Nabataean Kingdom

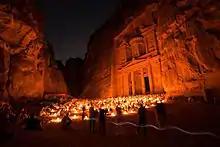
Al-Khazneh was carved into rock by the Nabataeans in their capital, Petra.

Antigonus' second attack was with an army of 4,000 infantry and 4,000 cavalry led by Antigonus' son Demetrius "the Besieger". The Nabataean scouts spotted the marching enemy and used smoke signals to warn of the approaching army. The Nabataeans dispersed their herds and possessions to guarded locations in harsh terrain—such as deserts and mountain tops—which would be difficult for the Demetrius to attack, and garrisoned "the rock" to defend what remained. Demetrius attacked "the rock" through its "single artificial approach", but the Nabataeans managed to repulse the invading force. A Nabataean called out to Demetrius pointing out that his aggression made no sense, for the land was semi-barren and the Nabataeans had no desire to be their slaves. Realizing his limited supplies and the determination of the Nabataean fighters, Demetrius accepted peace and withdrew with hostages and gifts. Demetrius drew Antigonus' displeasure for the peace, but this was ameliorated by Demetrius' reports of bitumen deposits in the Dead Sea, a valuable commodity.